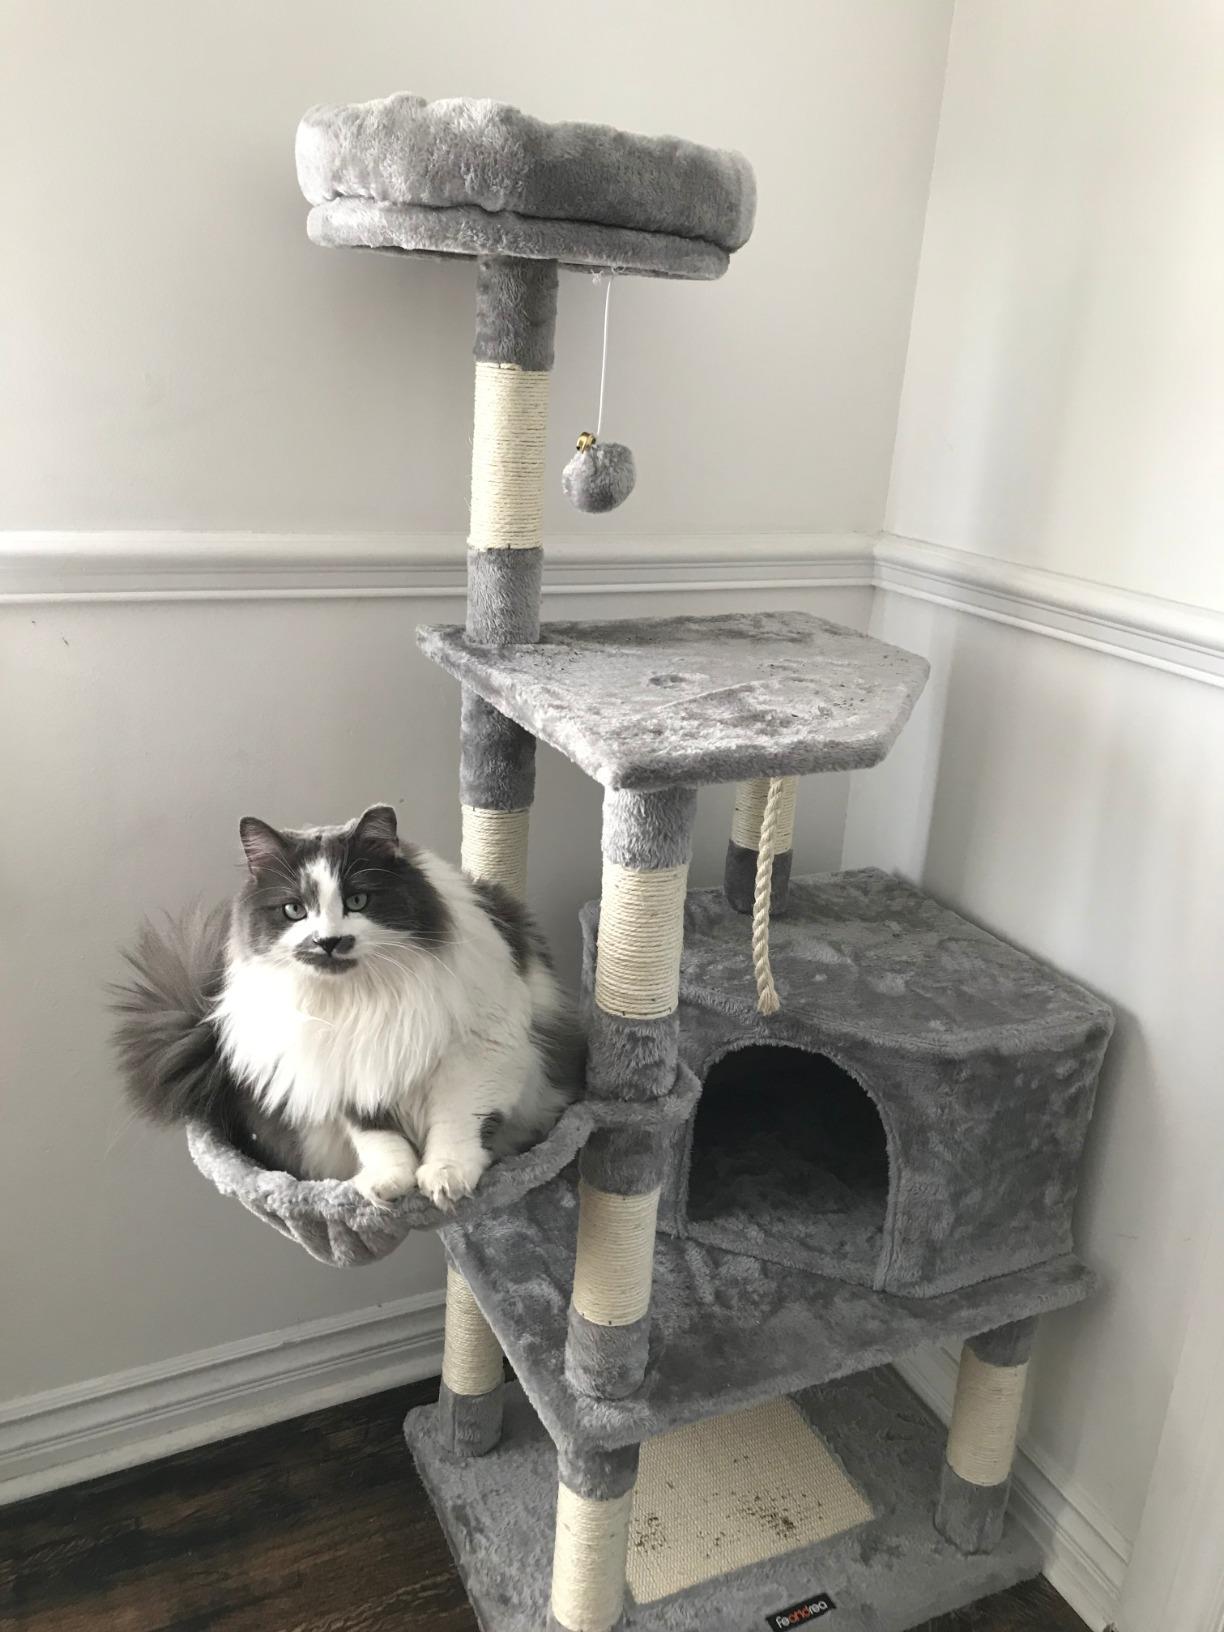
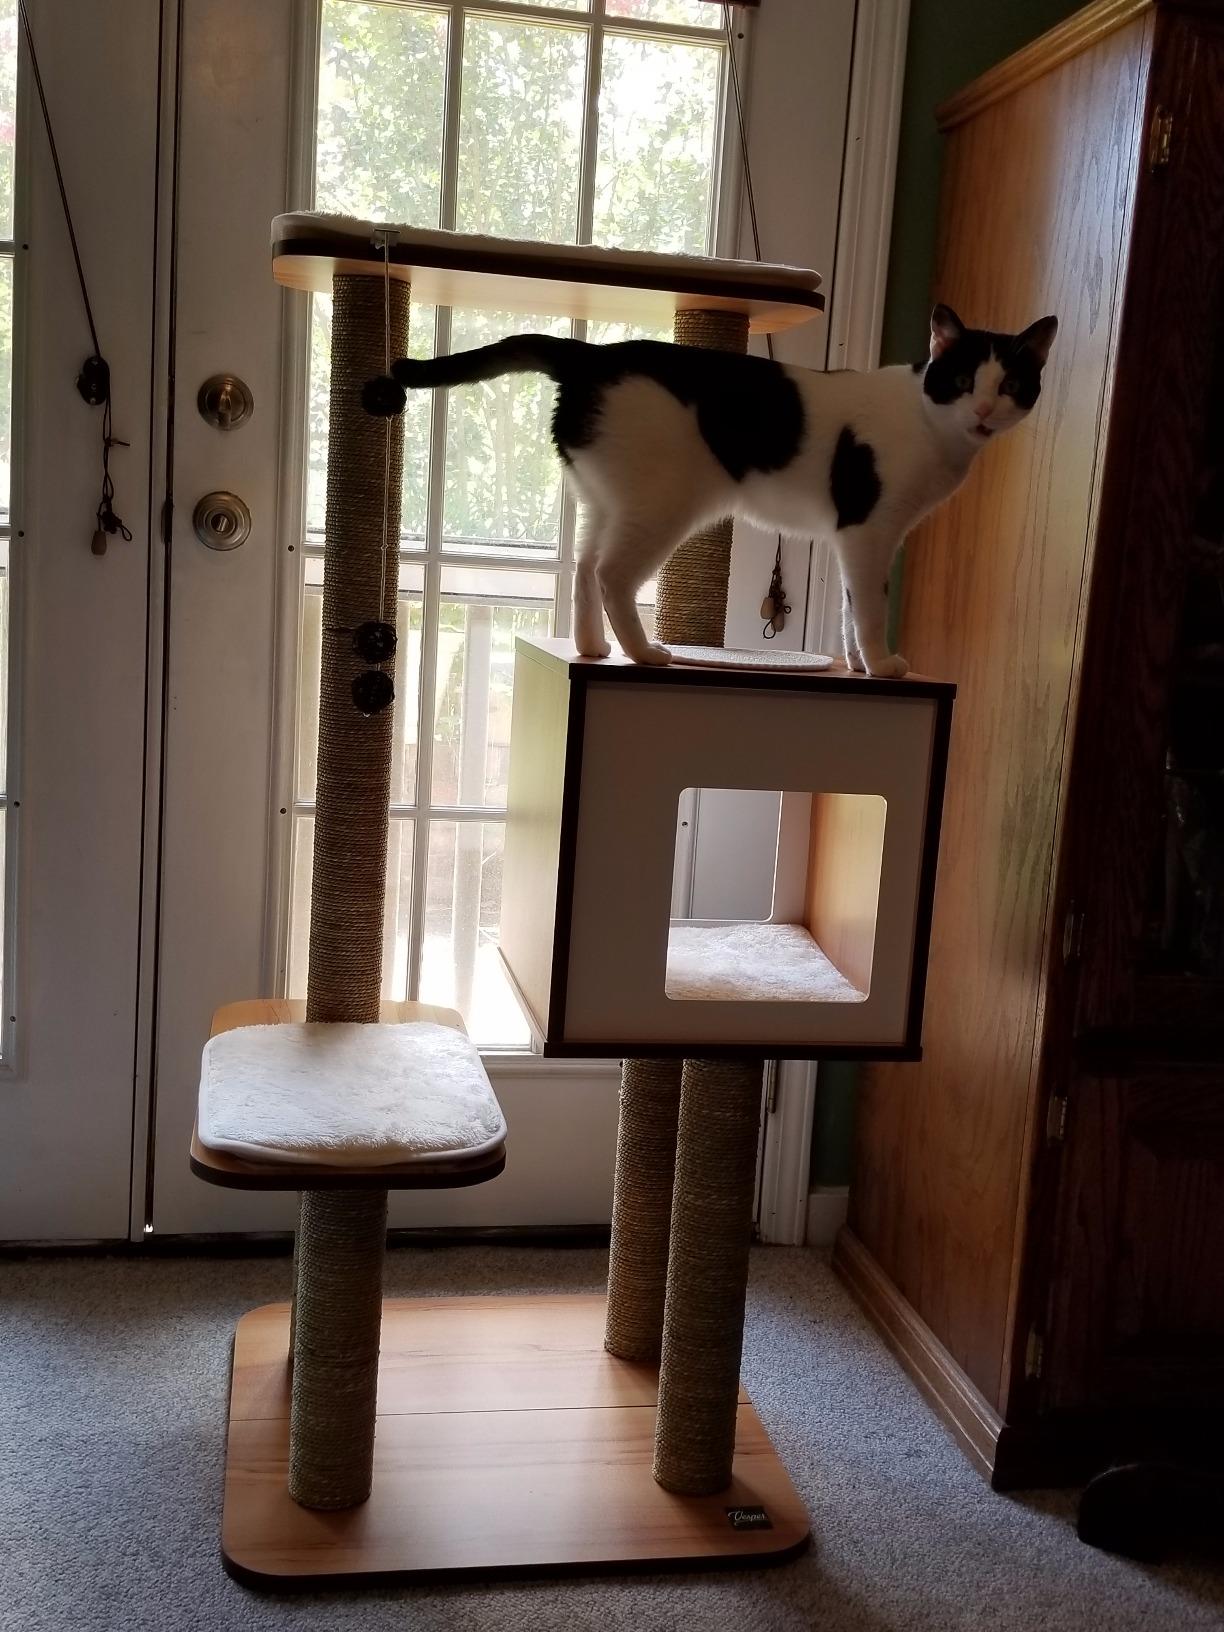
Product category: items_cat tree
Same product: no